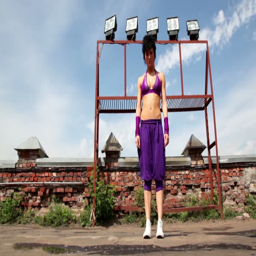
woman in purple pants and a bra , performs modern dance , at background of small wall and lights and sky with clouds